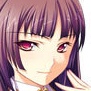
Portrait style: Anime Portrait